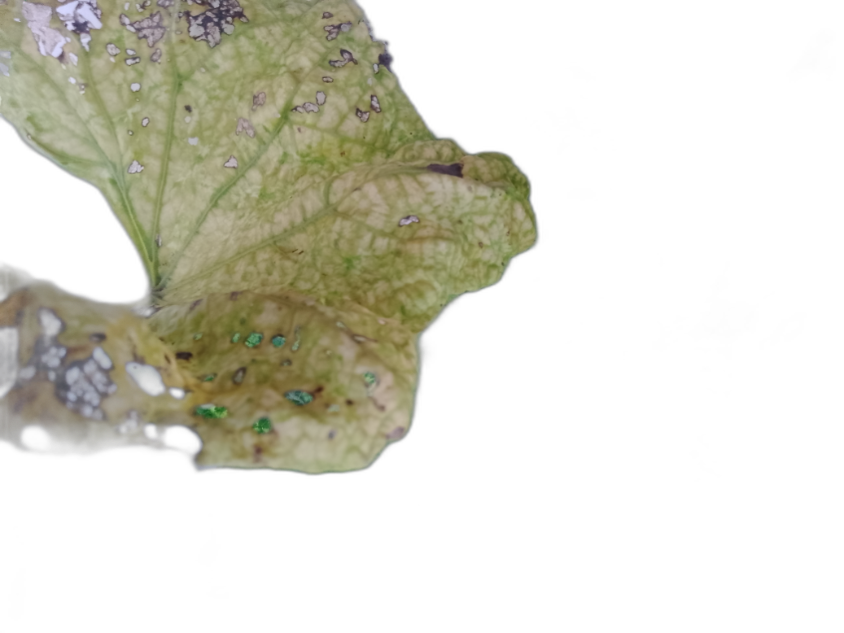
Crop: Zucchini
Label: Dry_Leaf